Katrina Trask

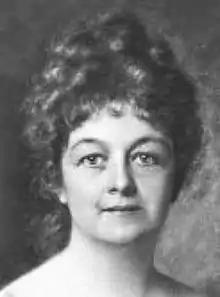
Trask, 1900

Katrina Trask ( Nichols; May 30, 1853 – January 8, 1922), also known as Kate Nichols Trask, was an American author and philanthropist.